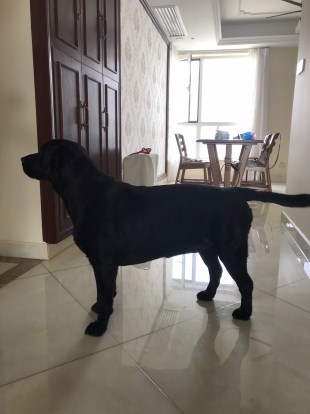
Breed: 3580-n000122-Labrador_retriever